Sepak takraw

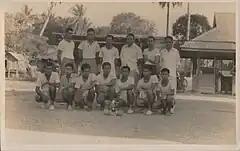
Hamid Mydin, the founder of Sepak Raga Jaring/ Sepak Takraw, and his team

It is likely that the sport had gained popularity in Negeri Sembilan, and spread to various states of Malaya (now West Malaysia). In the years following World War II up to the mid-20th century, "Sepak Raga Jubilee" was played in rural villages and towns throughout Malaya. Though Malaysia is a multiracial country, Sepak Takraw is mainly popular among the Malay community. The new sport then spread to Penang. The popularization of present-day Sepak Takraw is, for the most part, attributed to three people from Jalan Patani, Penang. In February 1945, a net and tenets like badminton were presented by Hamid Mydin, accompanied by local Sepak Raga sportsmen, Mohamad Abdul Rahman and Syed Yaacob to demonstrate Mydin's new variation of "Sepak Raga Jaring" (Net Sepak Raga). The new version was preferred due to quicker pace, distinctive styles of kicking and the higher standard of athleticism that it demanded. It is considered the pioneer version of modern Sepak Takraw and remains one of the dominant competitive forms.